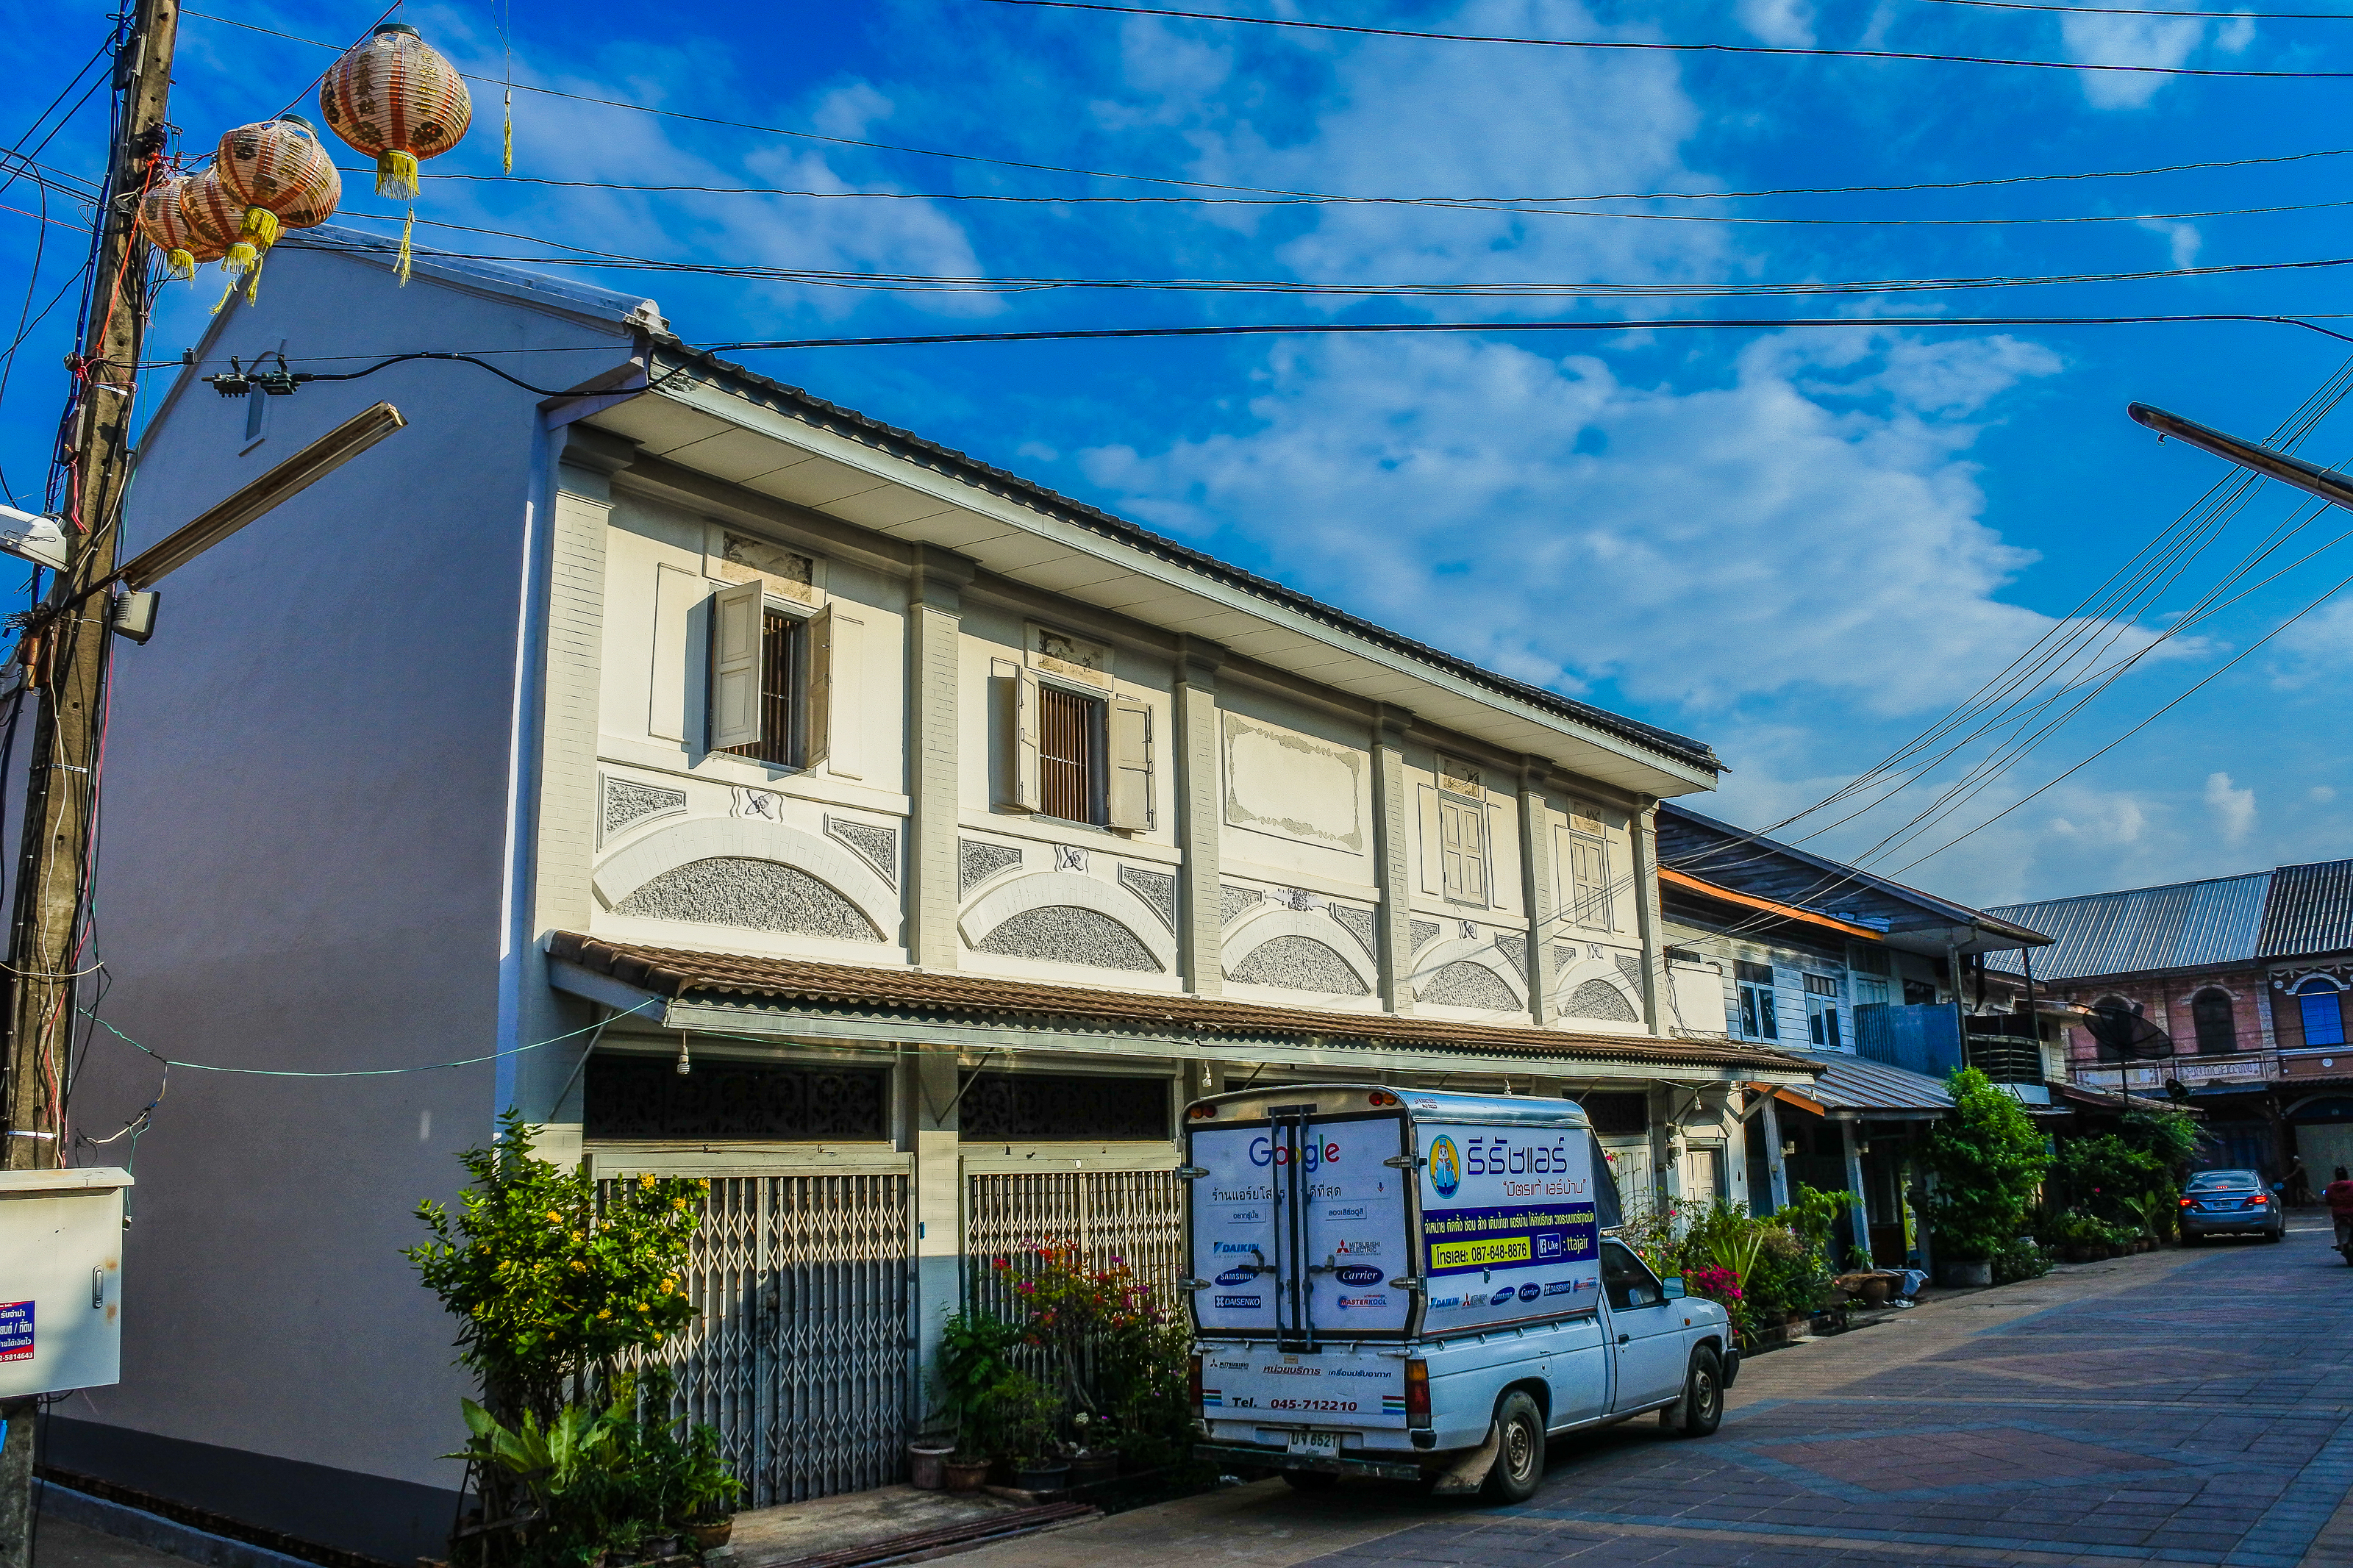
door, city, facade, tourism, house, yasothon, ban, building, tourist, rustic, thailand, portuguese, wood, entrance, decoration, architecture, sky, sino, historic, town, old, asia, tha, ancient, water, classic, blue, vintage, travel, landscape, transport, neighbourhood, property, residential area, home, real estate, vehicle, tree, mural, street, road, cloud, downtown, car, mixed use, suburb